Innu Takuaikan Uashat Mak Mani-Utenam

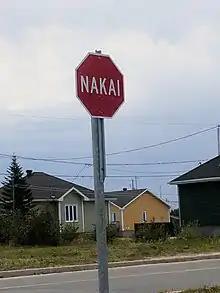
Stop sign in Maliotenam

The language of the Innu people is Innu-aimun. According to the 2016 Canadian Census, on a total population of 3,125, 85.9% know an indigenous language. More precisely, 79.0% have an indigenous language still spoken and understood as a first language and 82.4% speak an indigenous language at home. For official languages, 9.9% know both, 87.8% know only French, 0.5% know only English and 1.8% don't know any.